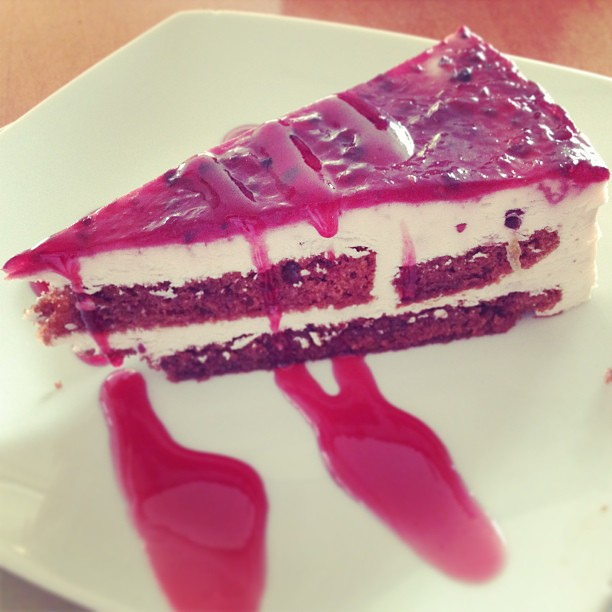
user: Given an image and a question. Answer the question in a short answer. Question: How much calorie can be got from eating that food? Short Answer:
assistant: 500